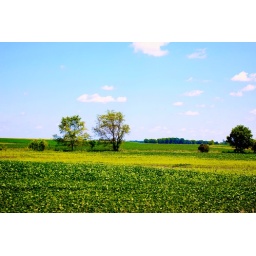
blue skies and green grass on a farm near Sioux Falls, South Dakota